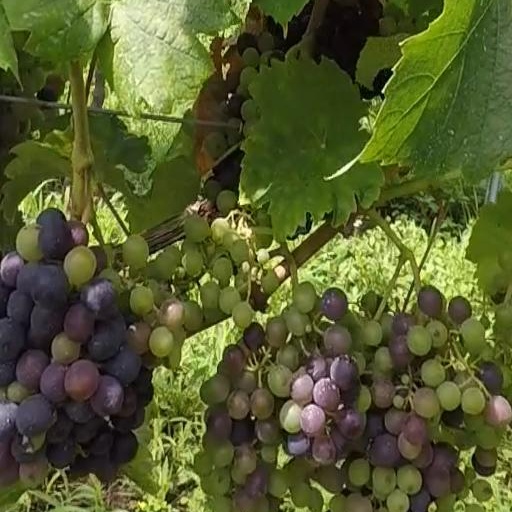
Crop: grape